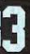
Number: 3